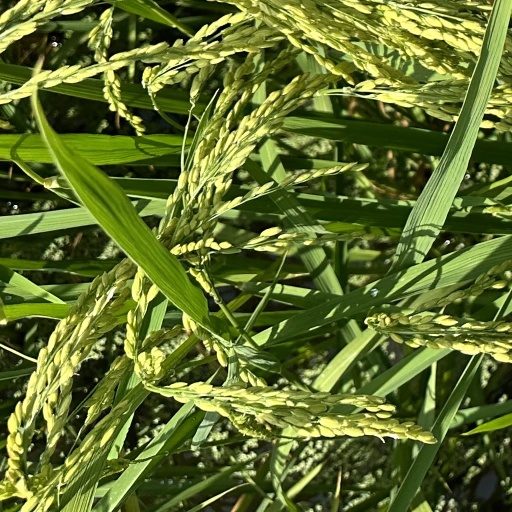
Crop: rice